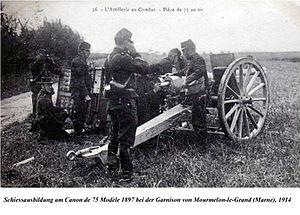
Canon 75 Mle 1897